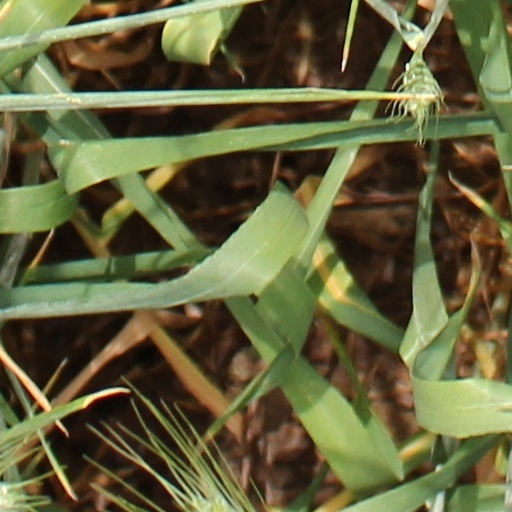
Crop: wheat